Giovanni Veronesi

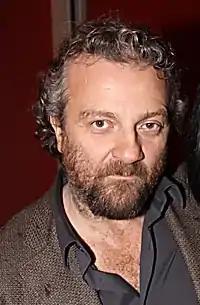
Veronesi in 2009

Giovanni Veronesi (born 1962) is an Italian film screenwriter, actor and director. Born in Prato, he is the brother of the writer Sandro Veronesi.